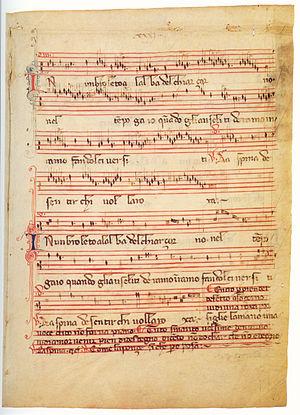
Le Codex Rossi est une collection de manuscrits musicaux du XIVᵉ siècle dont la plus grande partie est conservée à la Bibliothèque apostolique vaticane, sous la cote Biblioteca Apostolica Vaticana, Rossi 215 ; tandis qu'une petite partie est conservée à la Biblioteca musicale Opera Pia G. Gregiatti de la ville d'Ostiglia. Aucun autre fonds de musique profane polyphonique italienne de cette époque ne peut être comparé au Codex Rossi.
Polyphonic Music of the Fourteenth Century est un ouvrage constitué de 24 volumes, paru entre 1956 et 1991 aux Éditions de l'Oiseau-Lyre, qui présente en notation moderne le répertoire complet de la musique polyphonique du XIVᵉ siècle, soit plus de 2 000 pièces.